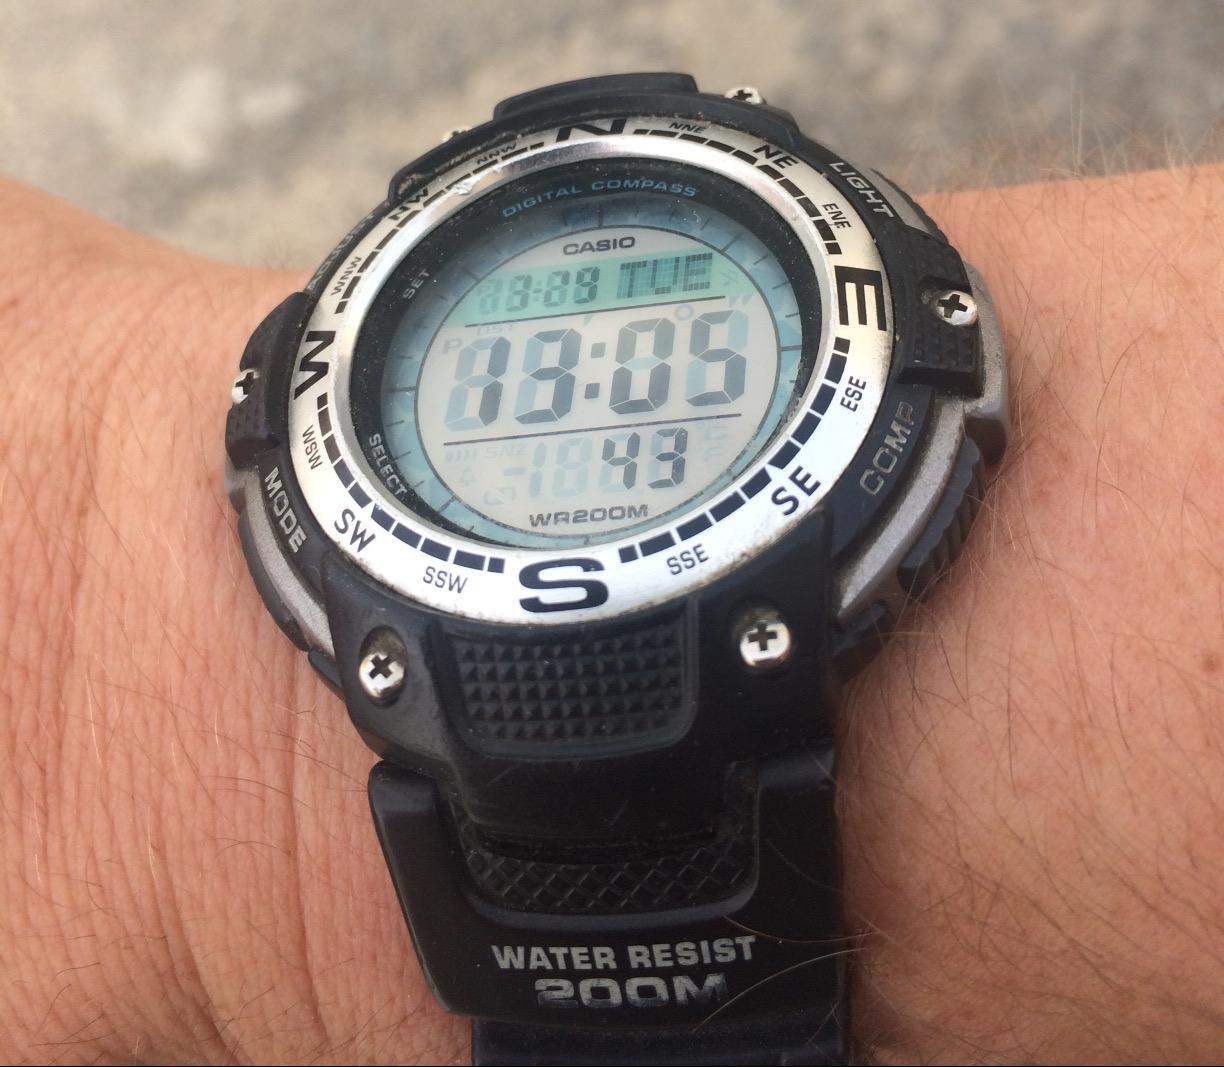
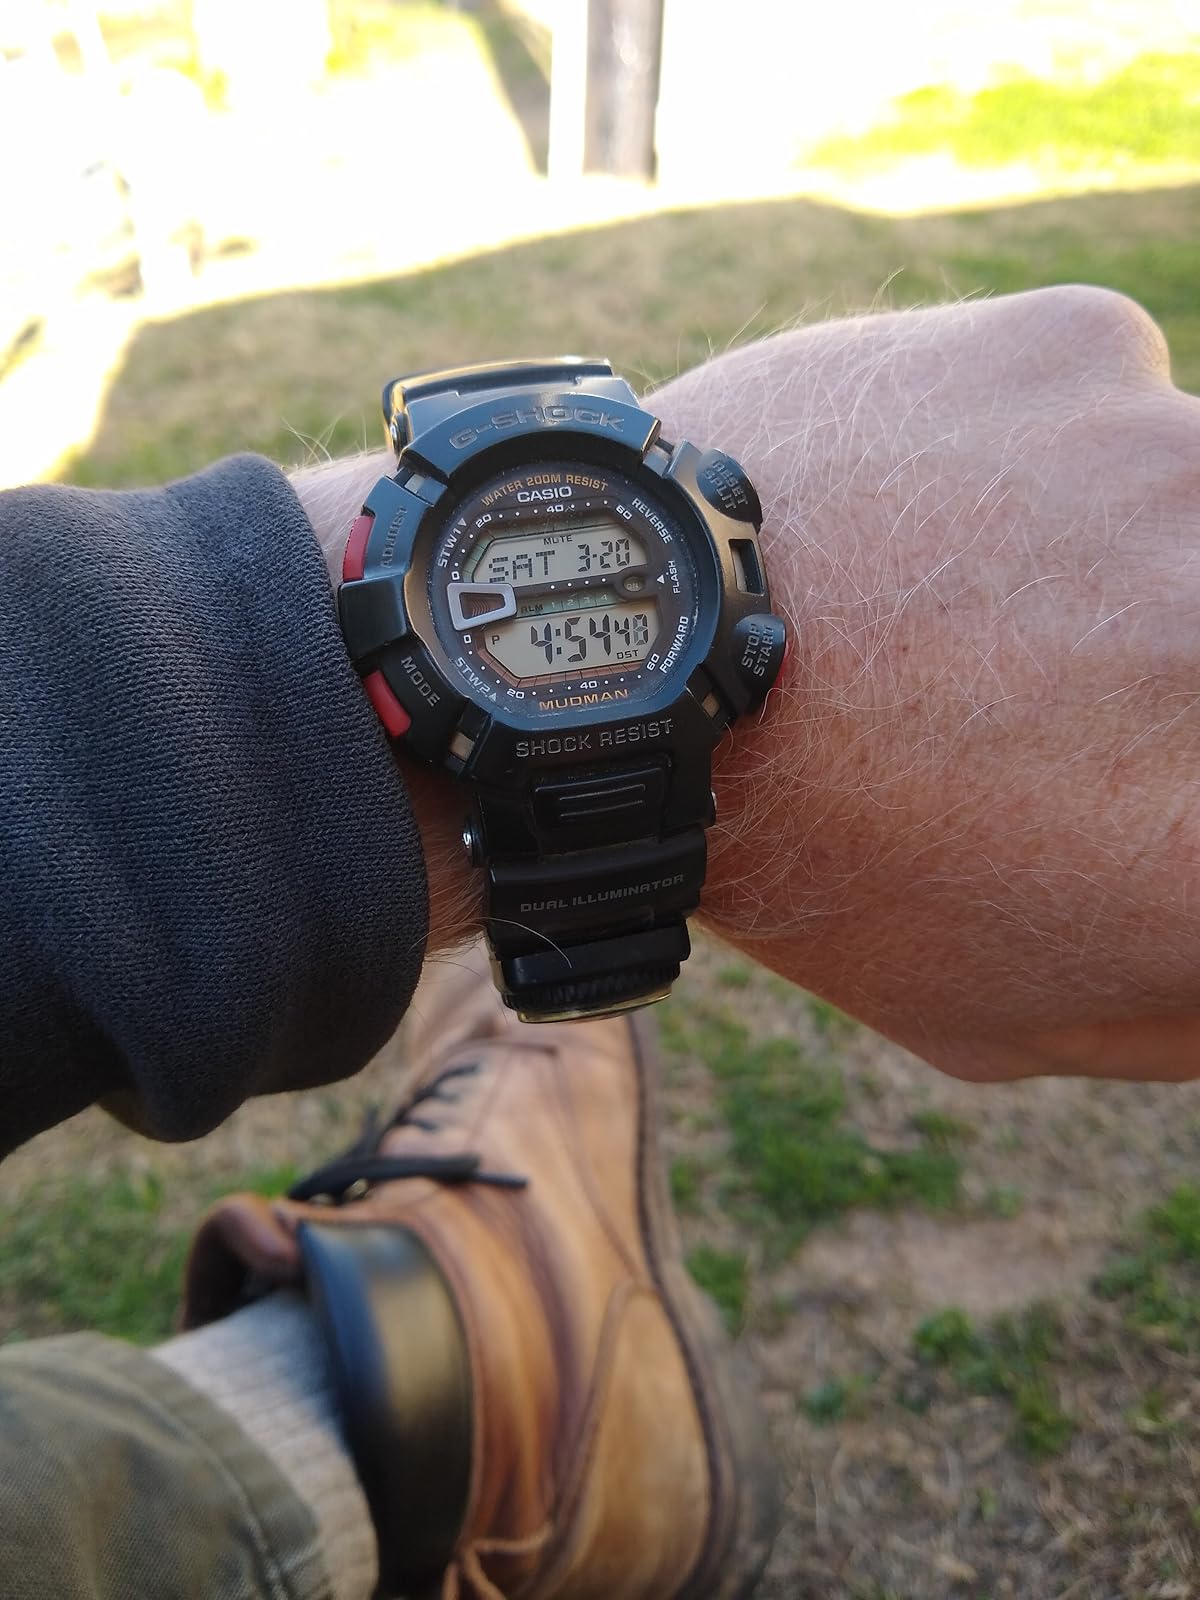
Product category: accessories_watch
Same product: no